Northwest Passage

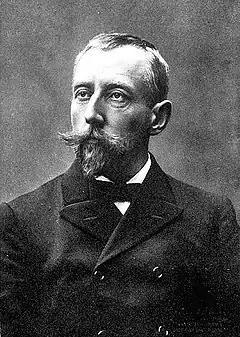
Norwegian polar explorer Roald Amundsen was the first to sail through the Northwest Passage in 1903–1906.

The Beluga group of Bremen, Germany, sent the first Western commercial vessels through the Northern Sea Route (Northeast Passage) in 2009. Canada's Prime Minister Stephen Harper announced that "ships entering the North-West passage should first report to his government".